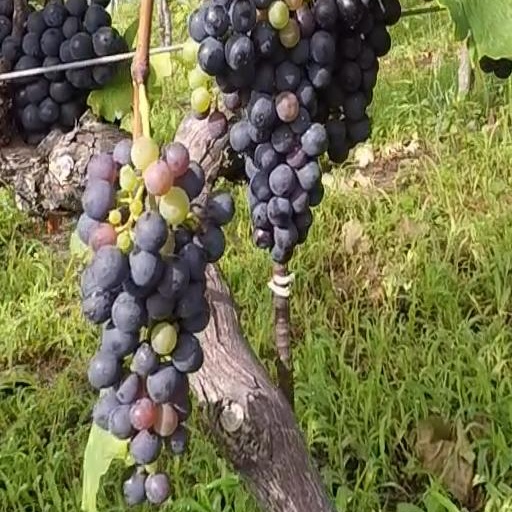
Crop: grape